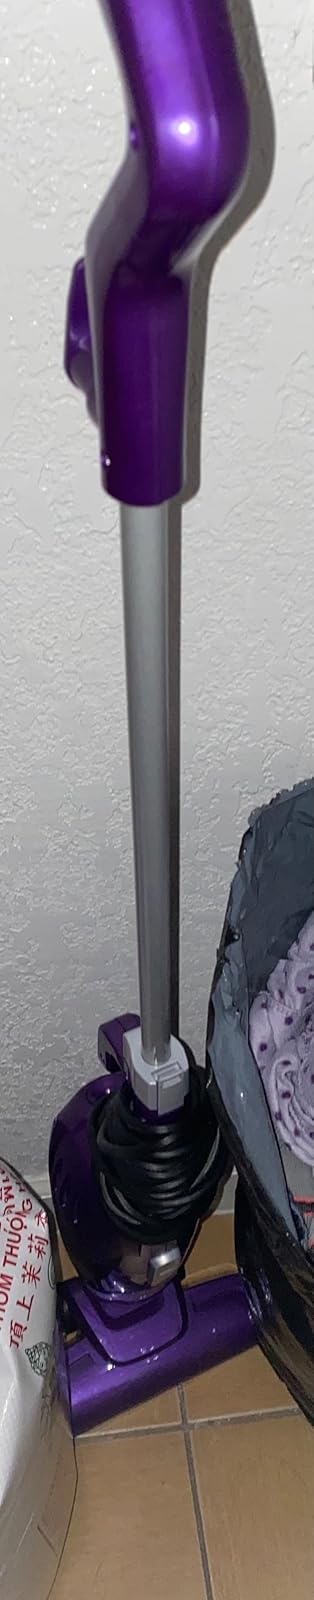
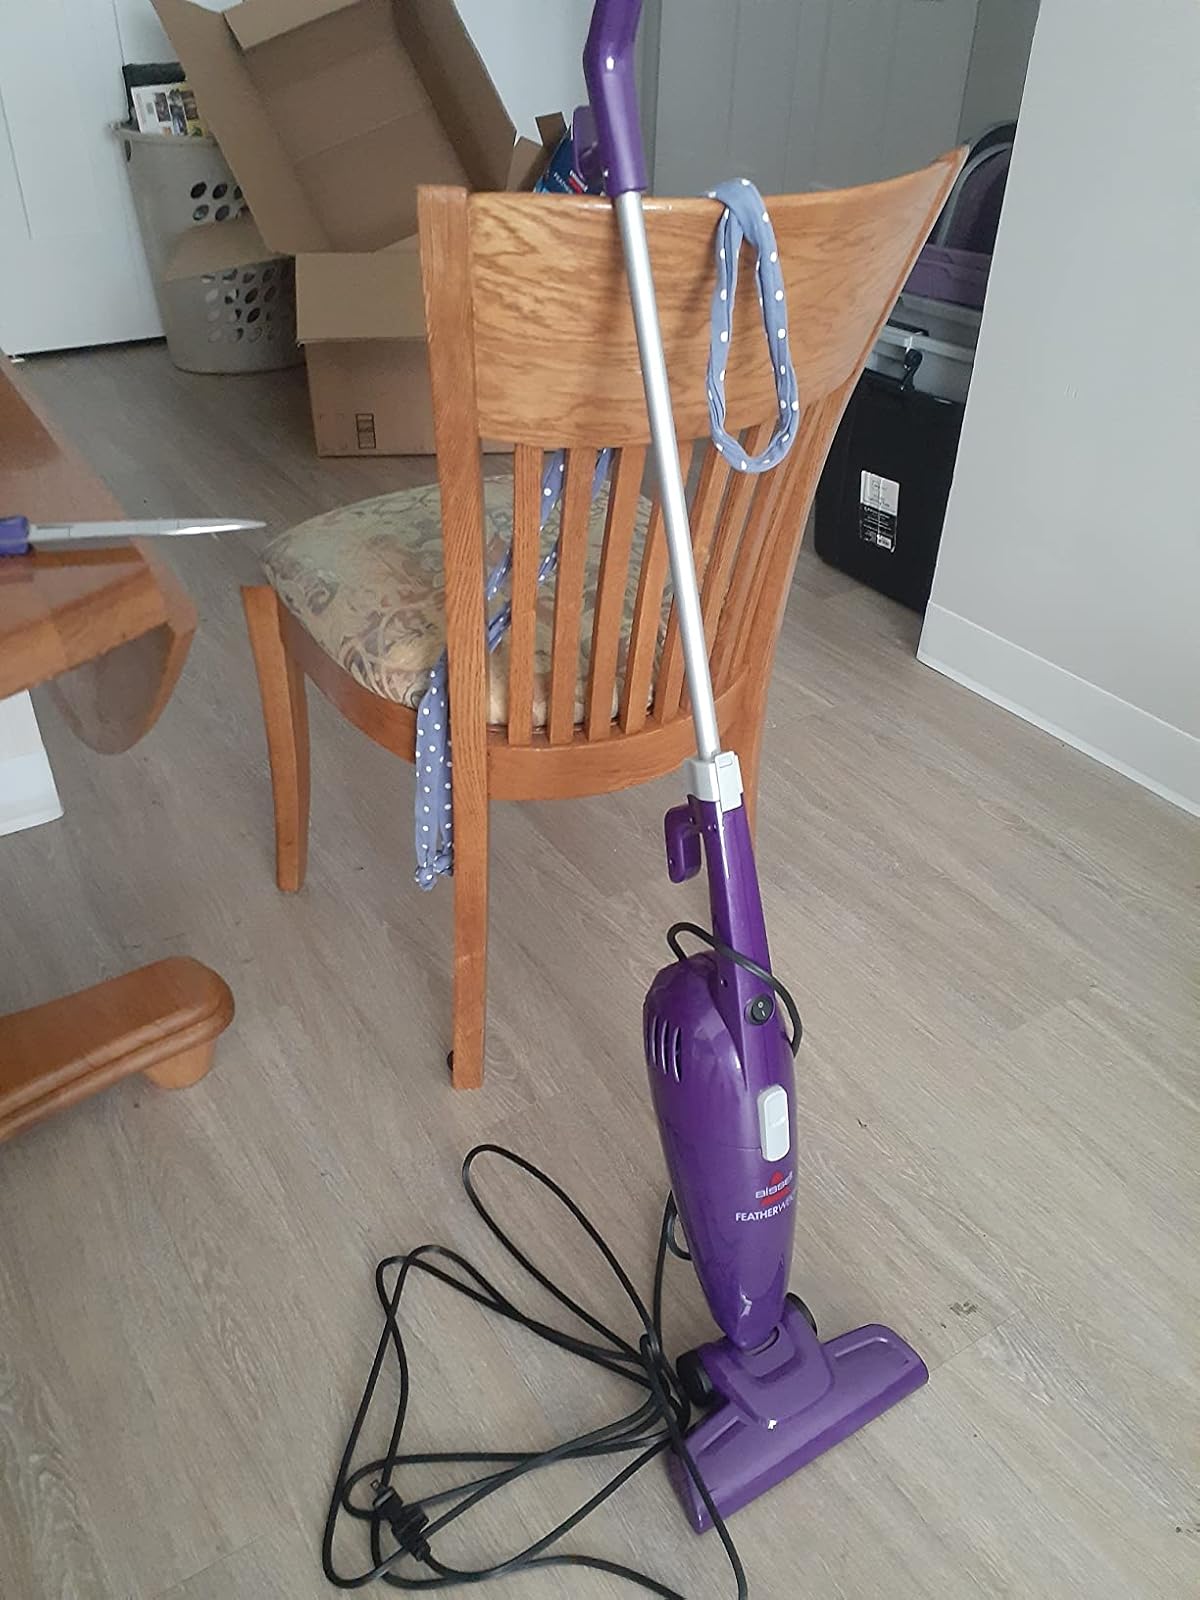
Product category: items_vacuum
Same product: yes